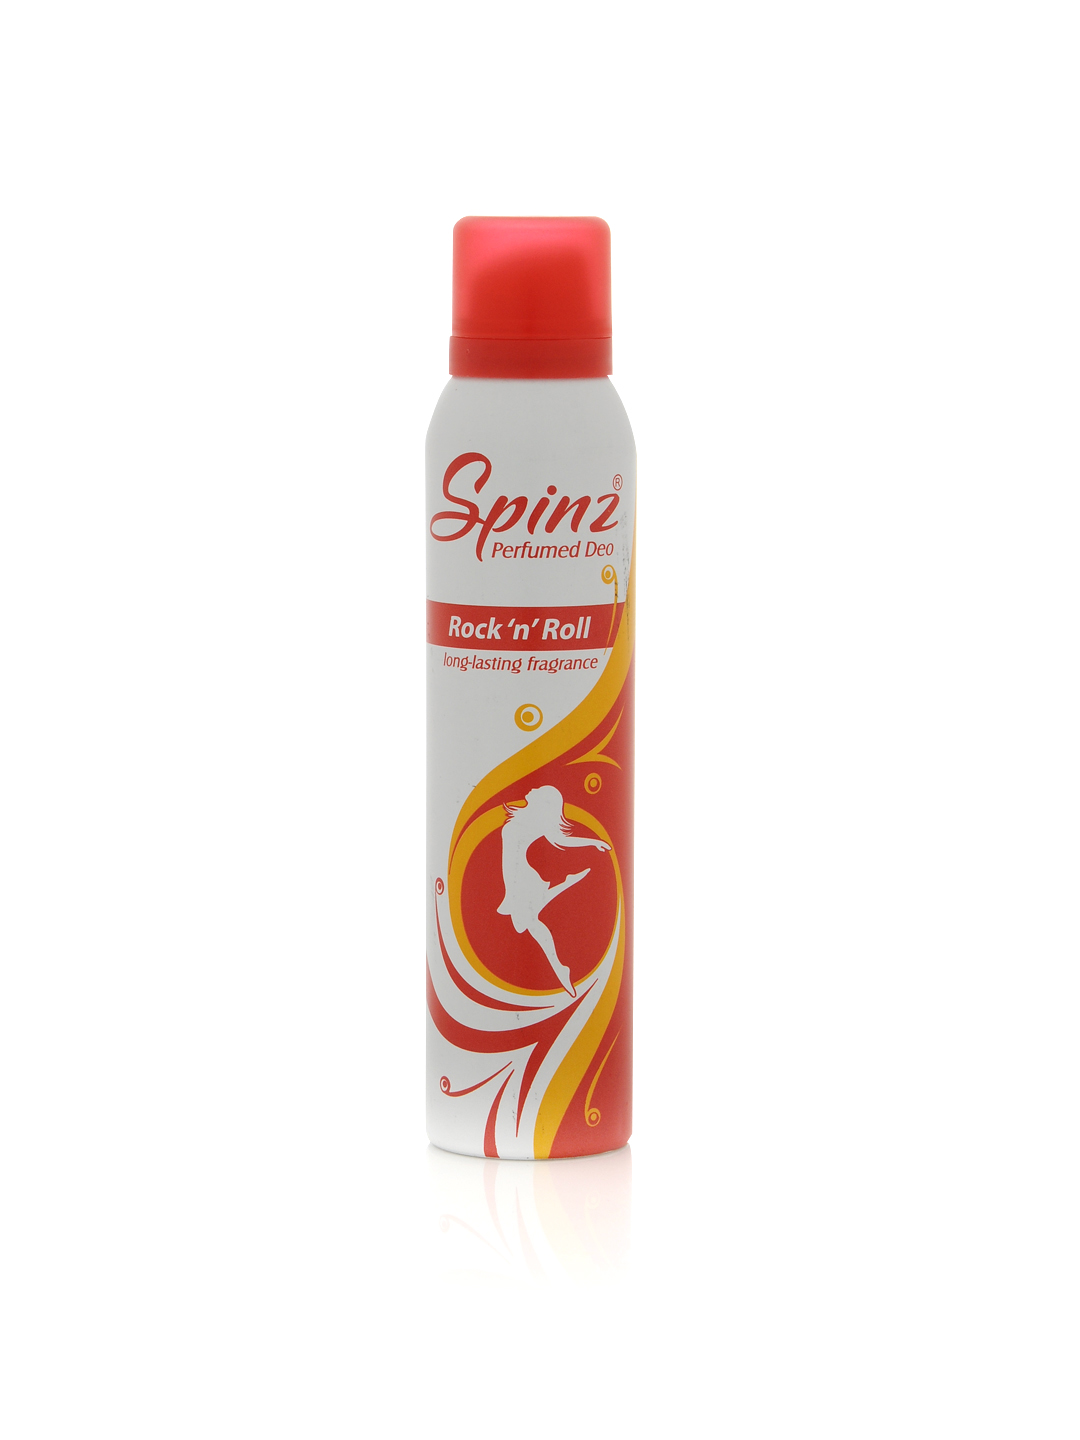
Spinz Women Rock n Roll Deo
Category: Personal Care / Fragrance / Deodorant
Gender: Women
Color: Red
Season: Spring 2017
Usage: Casual